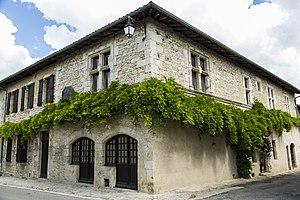
Maison Salluste
Monfort est une commune française située dans le département du Gers, en région Occitanie.